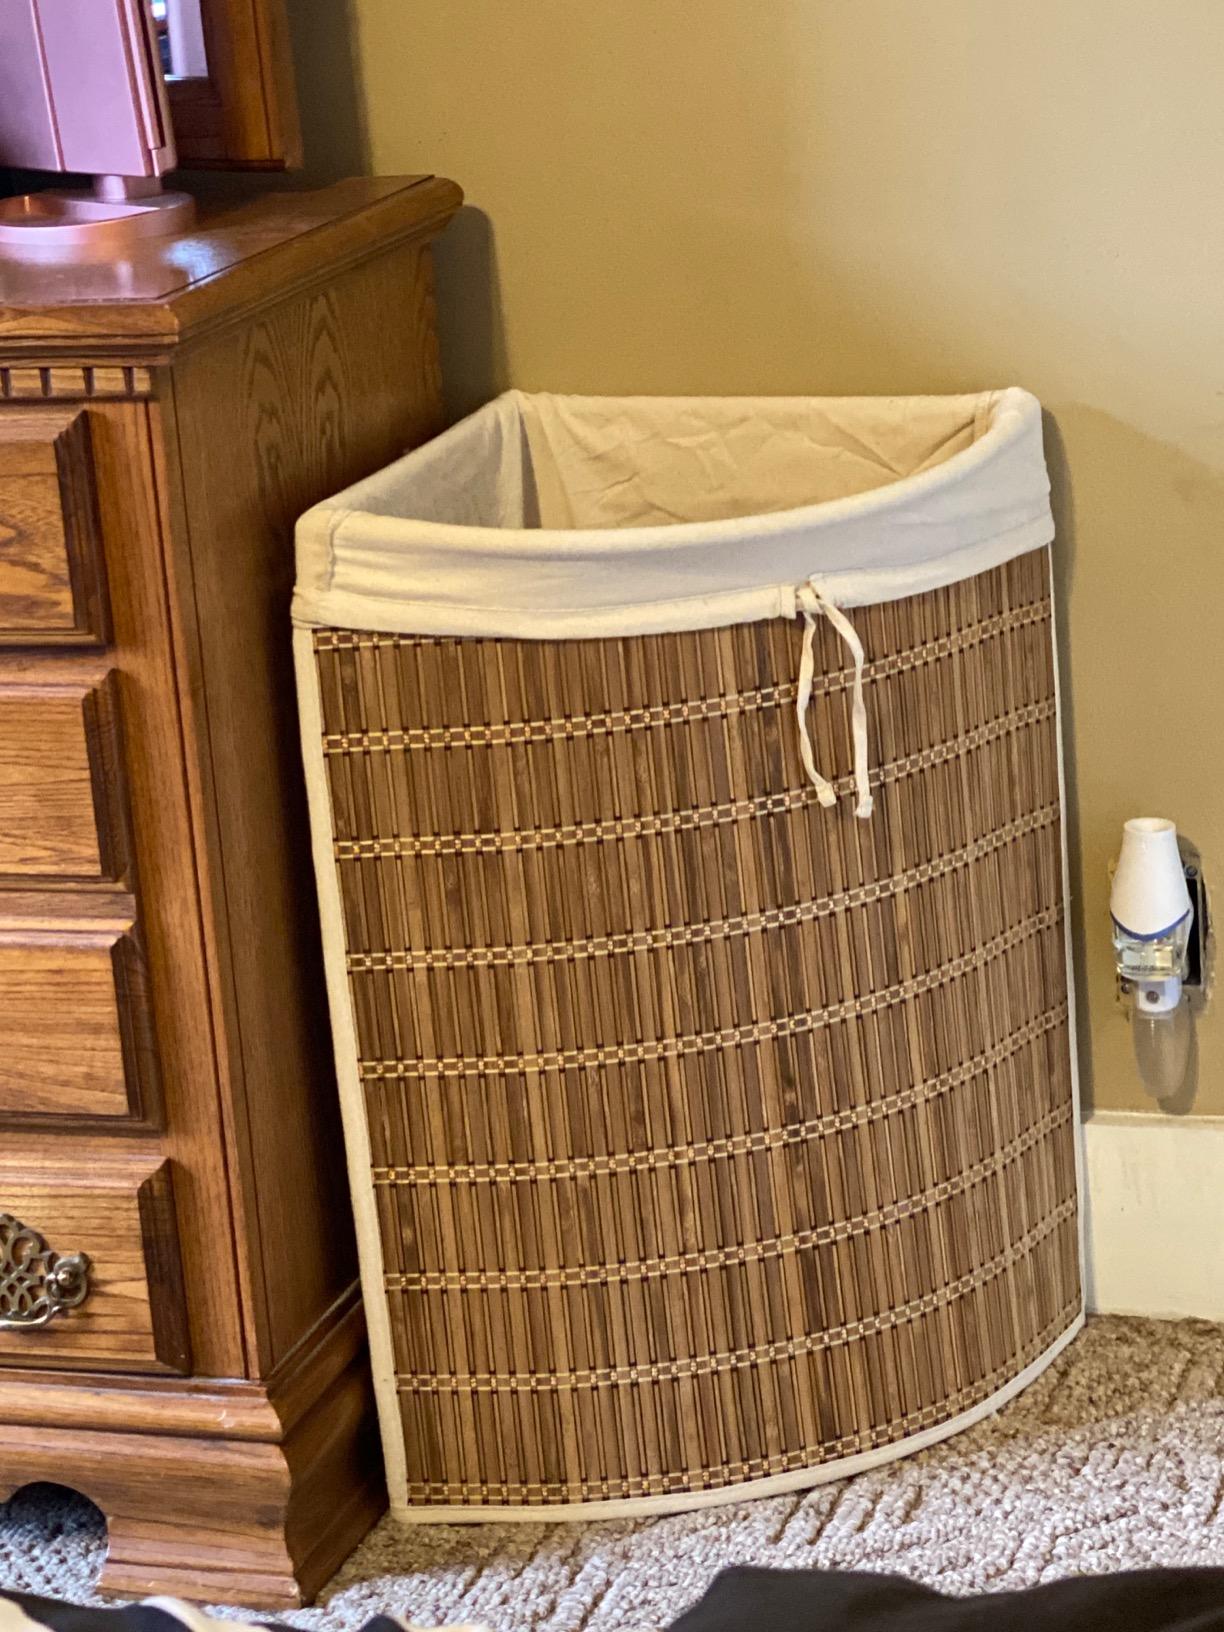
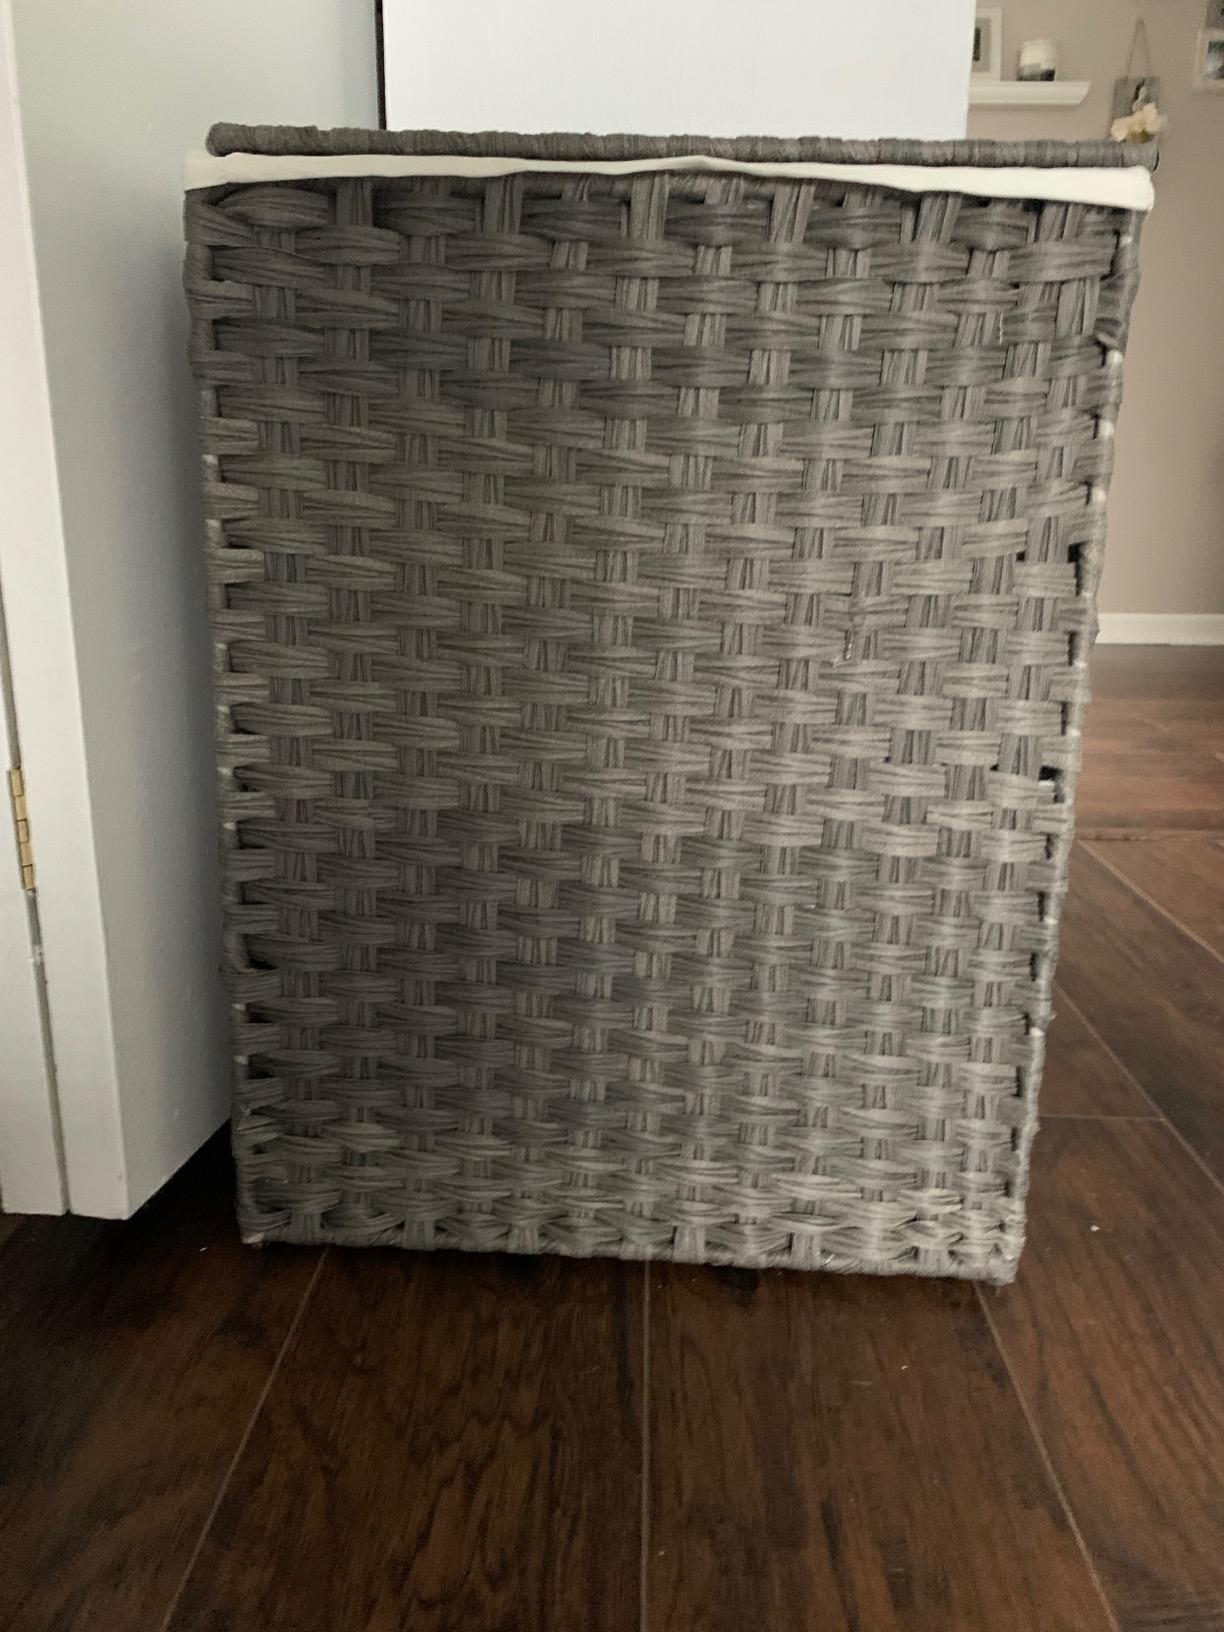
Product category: items_hamper
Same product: no